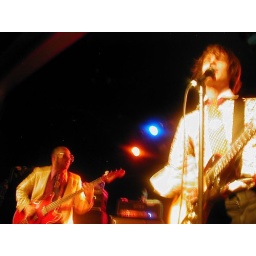
Tim and Damian, whose shirt looks weirdly white in this pic...